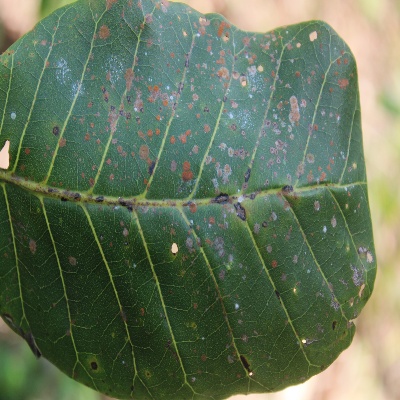
Crop: Cashew
Condition: red rust